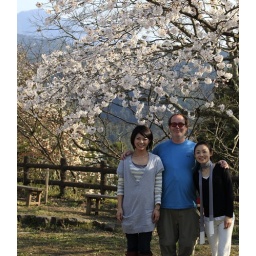
Me with cute girls and Sakura Blossoms in Yoshino.